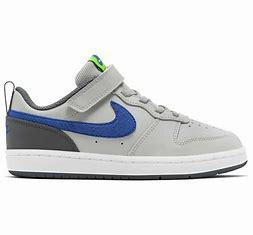
Brand: Nike
Model: Court Borough 2